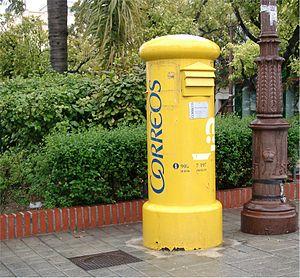
boîte à lettres pilier d'Espagne Español: buzón tipo pilar de España